Military Women's Memorial

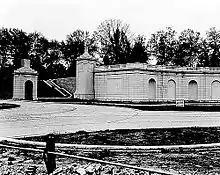
The Hemicycle under construction in 1931

The Hemicycle is a Neoclassical semicircle high and in diameter. As planned, it served as a retaining wall for the hill behind it. In the center is an apse across and high. In total, the Hemicycle covers . The walls ranged from thick at the base to at the top. The accent panels and coffers in the apse were inlaid with red granite from Texas. The Great Seal of the United States was carved in granite in the center of the apse arch, while on either side were seals of the United States Department of the Army (south) and the United States Department of the Navy (north). Along the facade of the Hemicycle were 10 false doors or niches which were intended to house sculptures, memorial reliefs, and other artworks (which would act as memorials). The outer, middle, and inner niche on each side was circular and deep, while the other two niches between them were deep, rectangular, and had an oak leaf carved into the rear wall. All the niches were wide and high. The apse originally held a fountain, although by the 1990s it had not been used in many years. A circle of unkempt grass filled the central plaza embraced by the Hemicycle's wings.